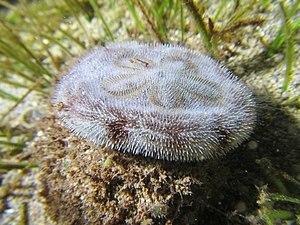
Un oursin plat (ou ""dollar de sables"") Clypeaster reticulatus à Mayotte.
Les Irregularia forment une infra-classe d'oursins au sein de la sous-classe des oursins. Ils ont pour particularité principale d'être des oursins « irréguliers », ne respectant pas la symétrie radiale propre au groupe. Parmi leurs autres caractéristiques, on note un mode de vie souvent endogée, des piquants souvent modifié en tapis de courtes épines semblables à des poils, et un appareil buccal très modifié, adapté à l'ingestion de sédiment.
Les Clypeasteridae sont une famille d'oursins de l'ordre des Clypéastéroïdes.
L'ordre des clypéastéroïdes regroupe des oursins plats, dont plusieurs espèces sont appelées en anglais « sand dollar » du fait de leur ressemblance avec une grosse pièce.